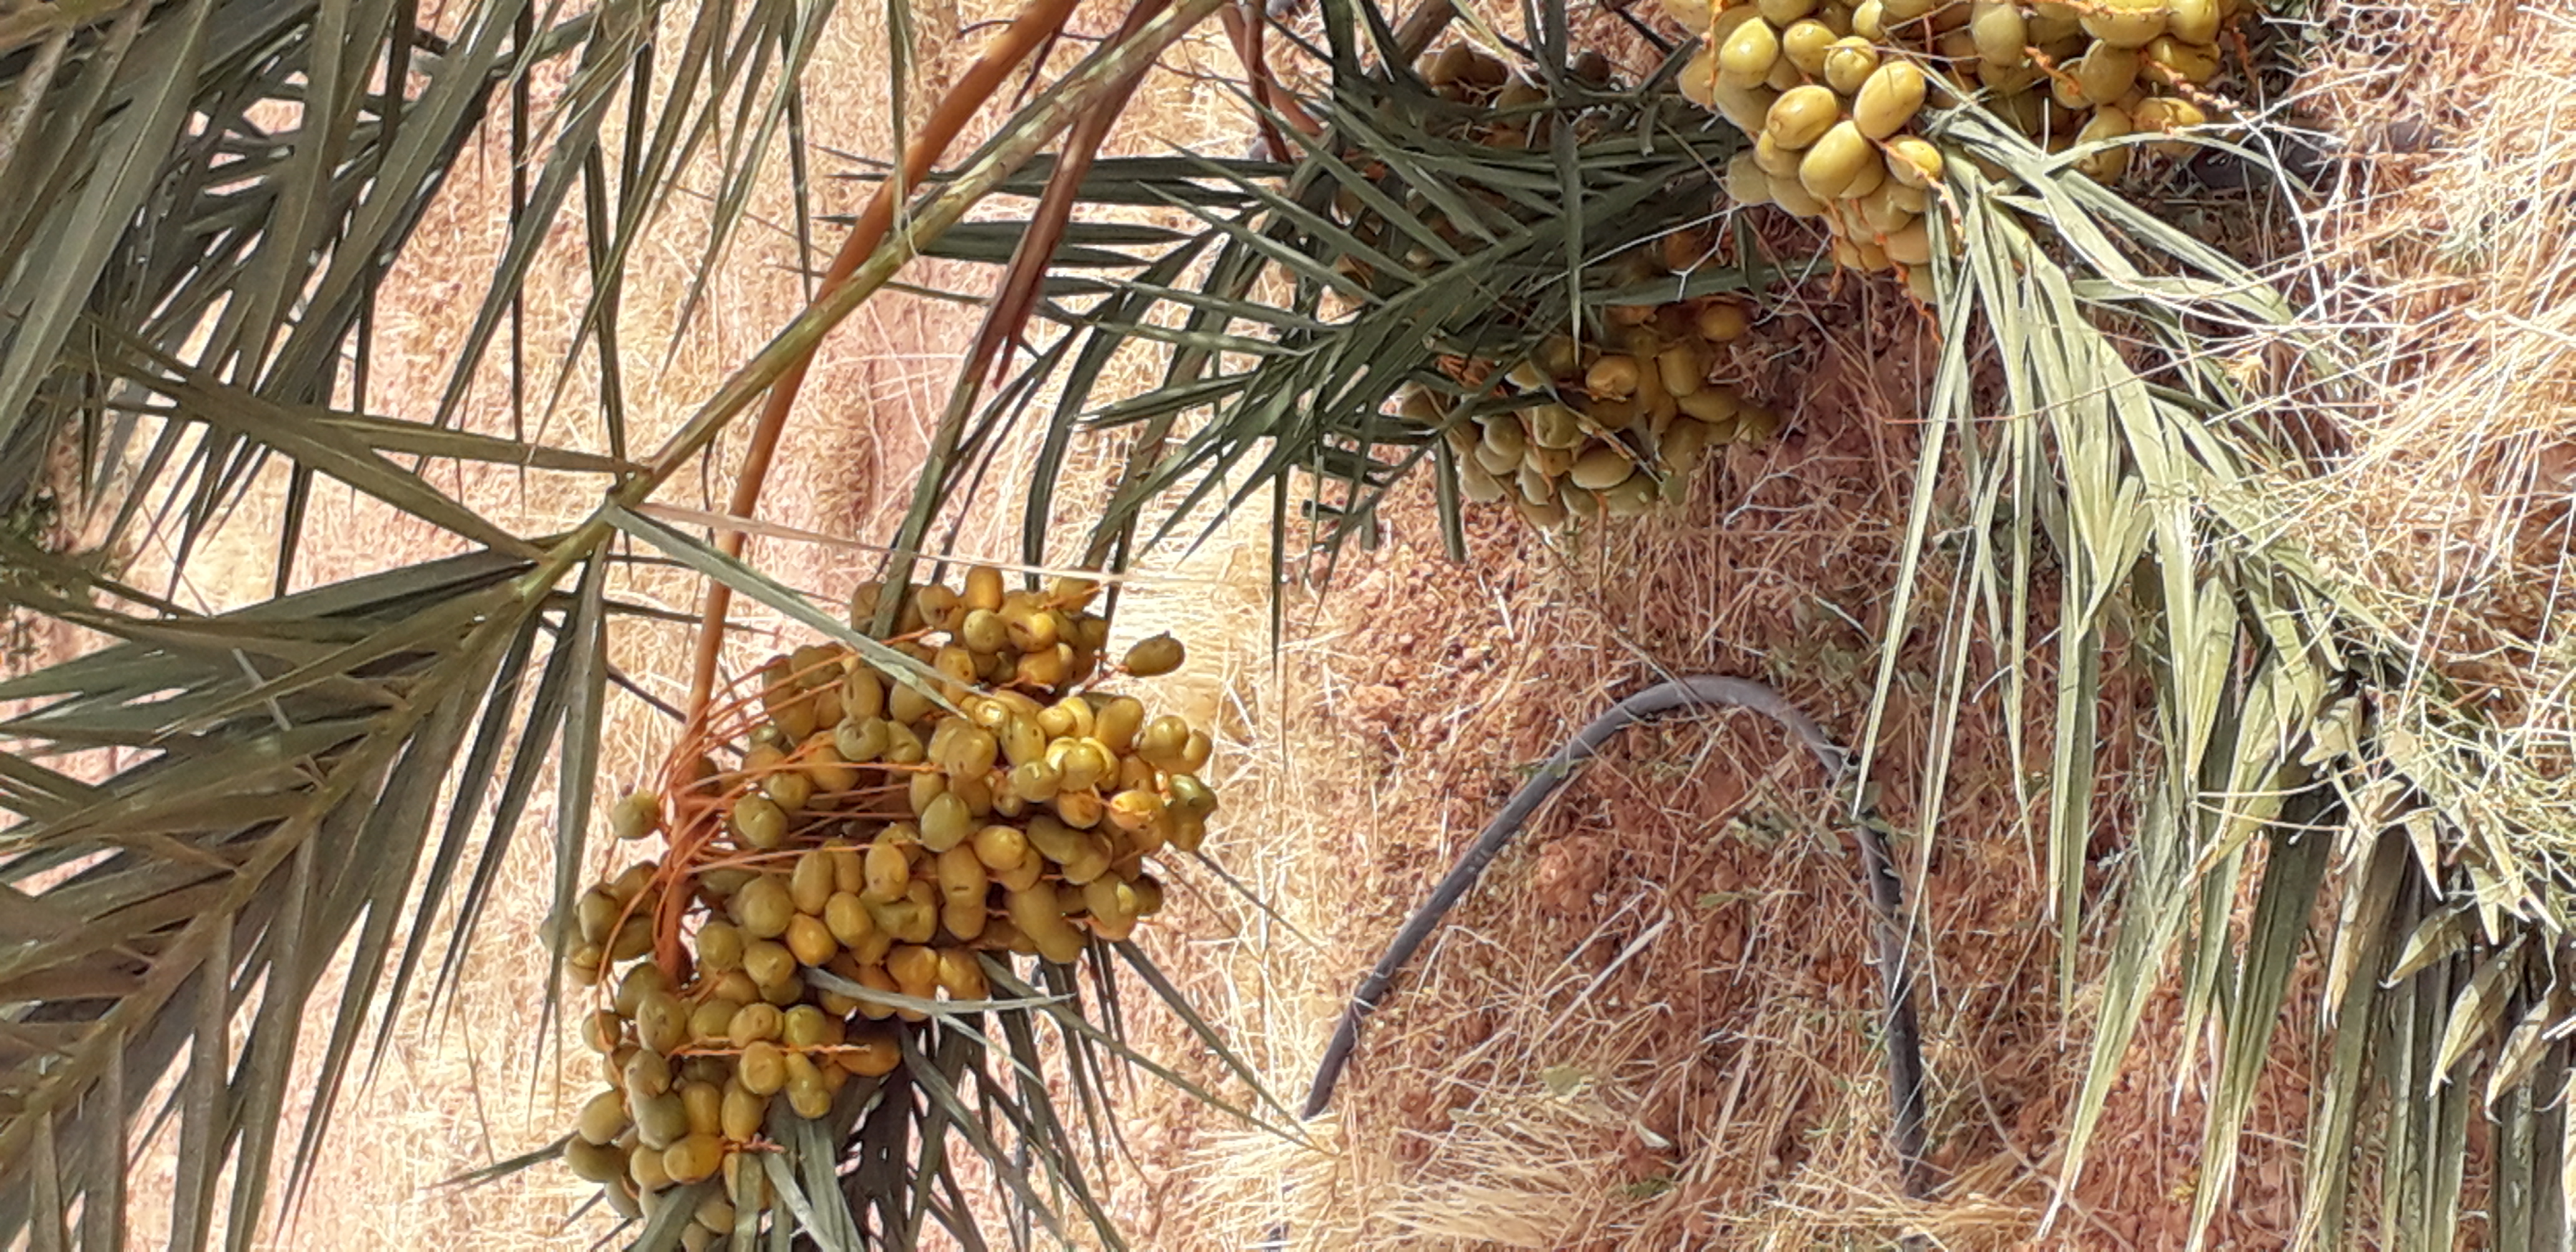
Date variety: Boufagous